Großer Eutiner See

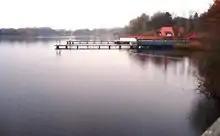
View from the Bebensund Bridge of the eastern part of the Fissauer Bucht with its bathing facilities

Pheasant Island ("Fasaneninsel") on which the origins of the settlement in that area are located, and which used to be a visual axis point for the former Baroque garden at Eutin Castle and which has been re-occupied today and is in private hands, and the so-called "Liebesinsel" ("Love Island").